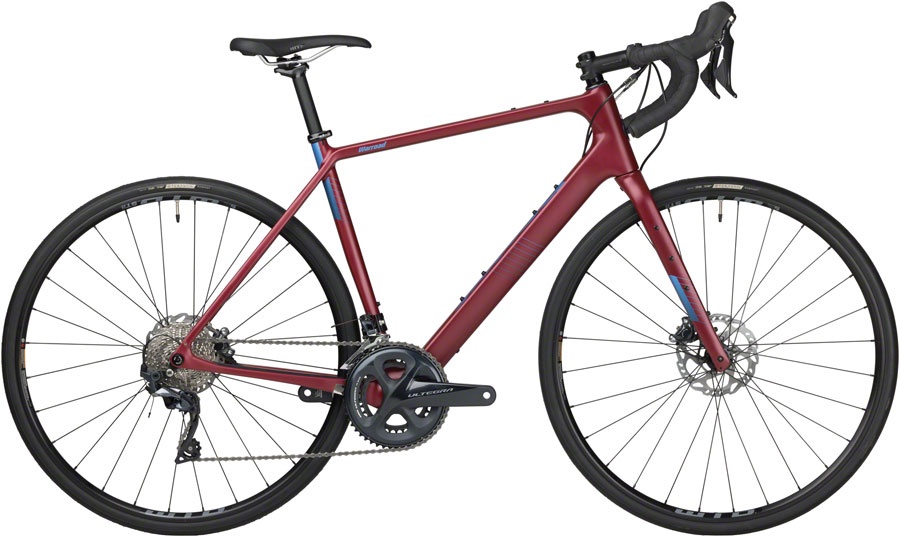
Salsa Warroad C Ultegra Bike - 700c Carbon Dark Red 56cm
.top{margin-bottom:30px;}.top li{margin-left:5%;margin-right:5%;margin-top:10px;line-height:120%;list-style-position:outside;} Salsa Warroad C Ultegra Bike - 700c Carbon Dark Red 56cm. Warroad is Salsa’s endurance all-road bike built to perform on-road while being fully capable of off-pavement pursuits. It’s the bike for riders who don’t define a road ride by the surfaces they travel. Endurance all-road geometry Class 5 frame Vibration Reduction System dual wheel-size compatibility with a wide range of tire fitments and a variety of mounting options set the Warroad apart. Carbon frame with an oversized bottom bracket junction and deeper section downtube coupled with a 415mm chainstay to create a more responsive bike when accelerating yet forgiving as the distance increases Endurance all-road geometry featuring a slack headtube angle and long offset fork to provide increased stability when the road surface turns rough Warroad Carbon fork with 100 x 12mm thru-axle side-mounted three-pack mounts fender and rack compatibility Top tube mount for Salsa EXP Direct Mount Top Tube Bag or K-Edge computer mount Accessory mount on the underside of the down tube Two water bottle mounts in the main triangle on 49–55cm frames and three water bottle mounts in the main triangle on 56–61cm frames 142 x 12mm thru-axle dropouts rear fender- and rack- compatible Compatible with 650b and 700c wheels Dropper post-compatible when using a 1x mechanical or electronic drivetrain Flat mount front and rear brakes and internally sleeved cable routing on frame and fork table{border-collapse:collapse;width:100%;}td{text-align: left;padding: 8px;font-weight:350;}tr:nth-child(even){background-color:#f2f2f2}th{background-color:#eb212e;color:white;text-align:left;padding:8px;}.desc ul{font-size:24px;font-weight:600;margin-left:-25px;padding-top:35px;border-top:3px solid #f0f0f0;}.desc li{list-style:none;border-bottom:4px solid #eb212e;width:142px;} TECH SPECS Color Dark Red Mfg Size 56 Rear Axle 12mm Thru x 142mm Platform Warroad TT (Effective) 560 Brake Type Disc Wheel Size 700c Fork Type Rigid Fork Material Carbon Frame Material Carbon Frame Type Rigid Defined Color Red Front Axle 12mm Thru x 100mm
Brand: Salsa
Category: Sporting Goods > Outdoor Recreation > Cycling > Bicycles > Road Bikes